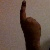
The image shows a hand gesture representing the number 1 in Indian Sign Language.